Human history

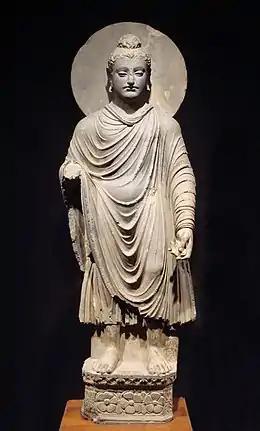
A statue of a standing man wearing a cloak

Speakers of the Bantu languages began expanding across Central, Eastern, and Southern Africa as early as 3000 BCE until 1000 CE. Their expansion and encounters with other groups resulted in the displacement of the Pygmy peoples and the Khoisan, and in the spread of mixed farming and ironworking throughout sub-Saharan Africa, laying the foundations for later states.